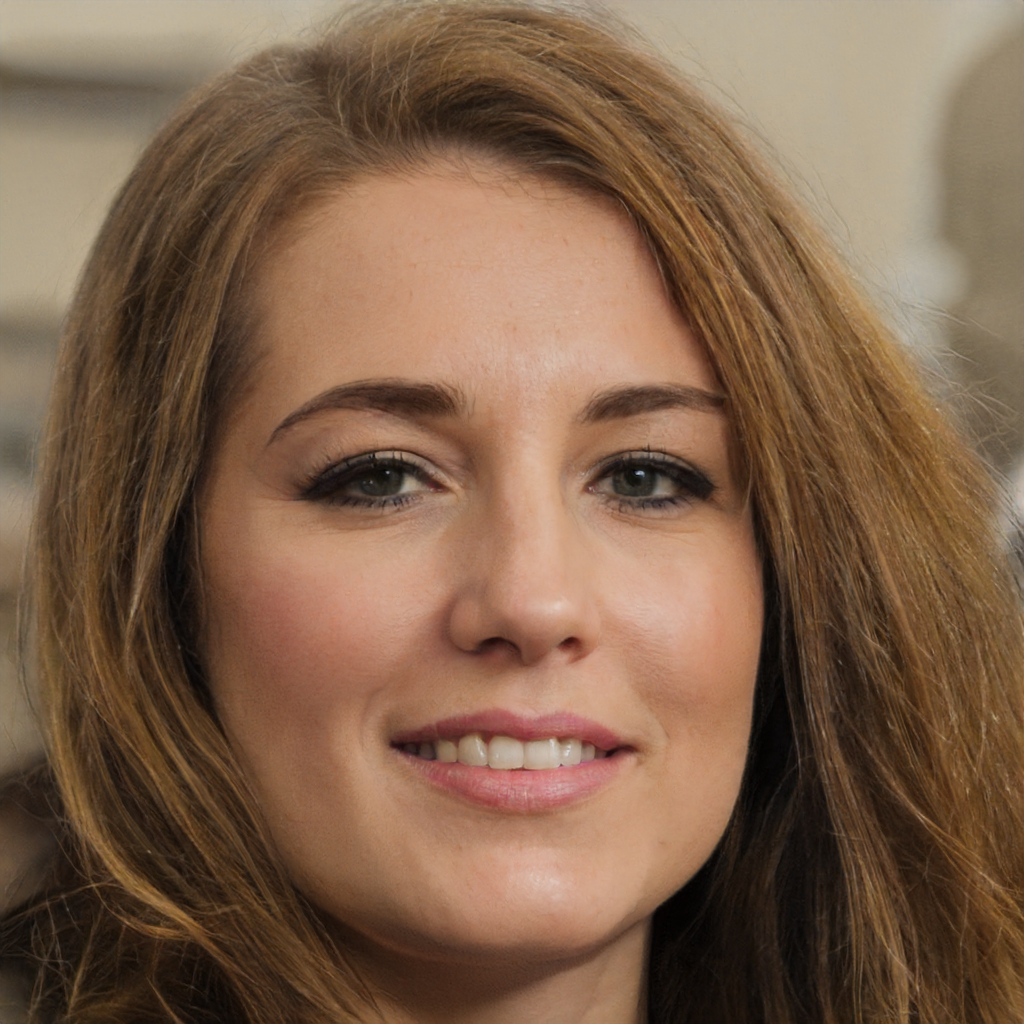
Label: No Watermark